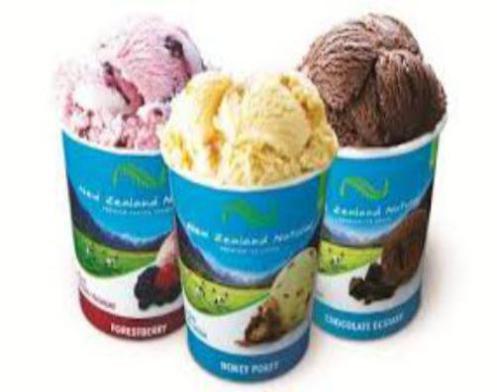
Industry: Food